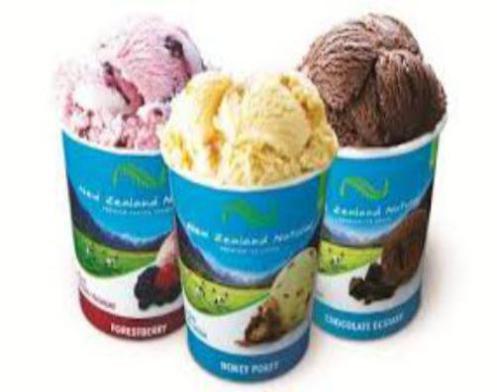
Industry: Food